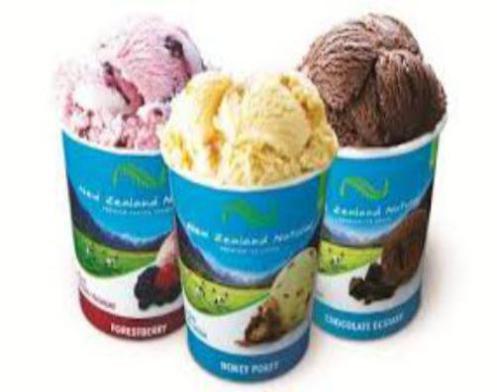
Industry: Food